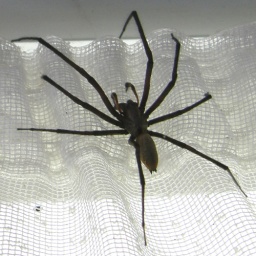
A very large grass spider on the curtain in my parents bedroom.